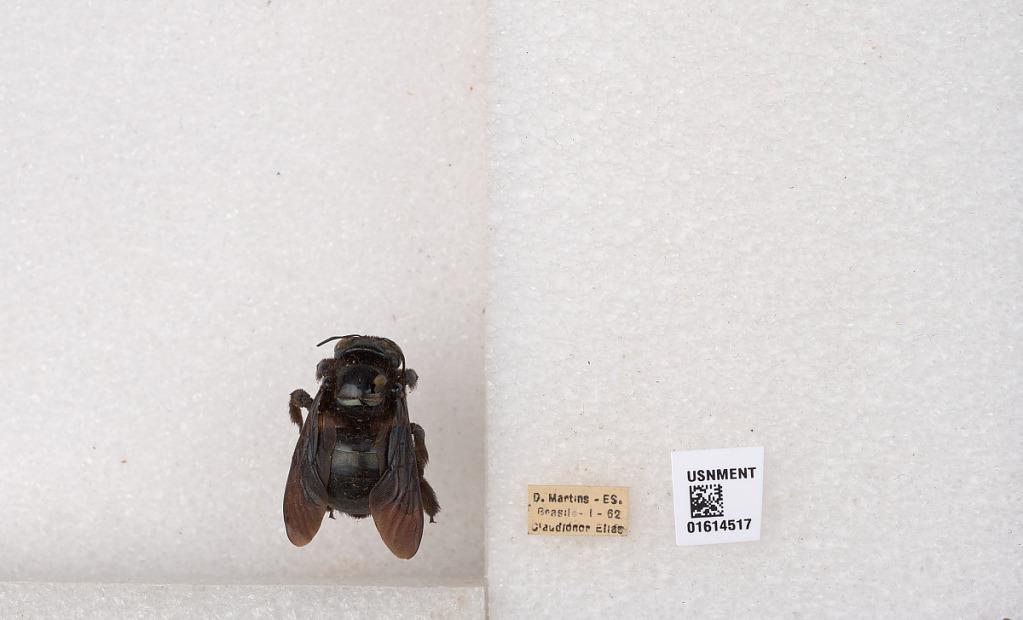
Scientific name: Xylocopa (Schonnherria) macrops Lepeletier
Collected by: C. Elias
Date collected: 1962-1-1
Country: Brazil
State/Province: Espirito Santo
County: Domingos Martins
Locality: Domingos Martins